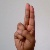
The image shows a hand gesture representing the letter 'U' in Indian Sign Language.